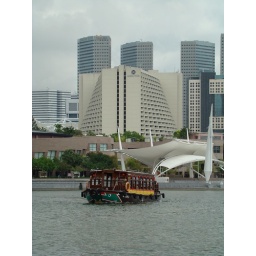
Another bum boat in the harbour at the end of river through Singapore